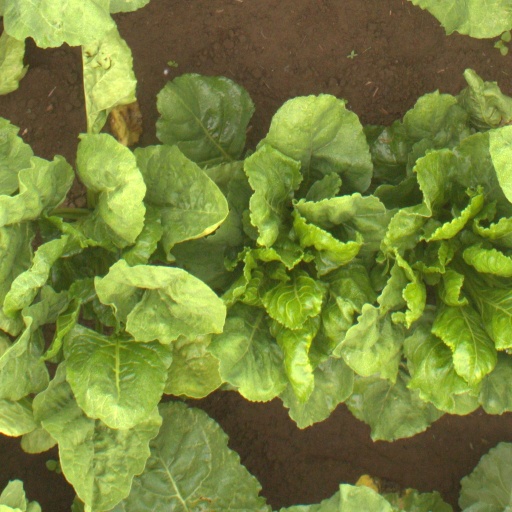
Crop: sugar beet